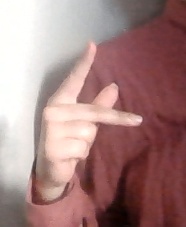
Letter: dha